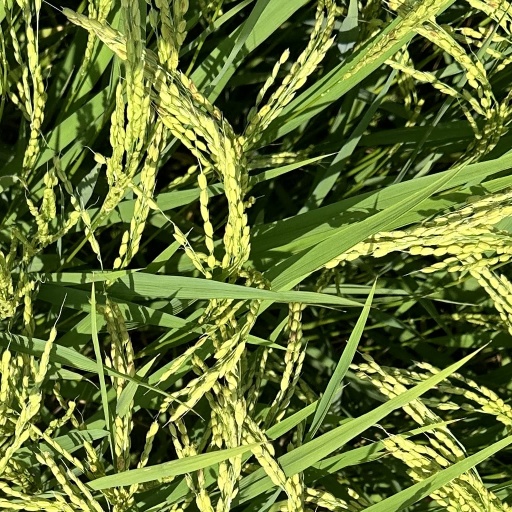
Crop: rice